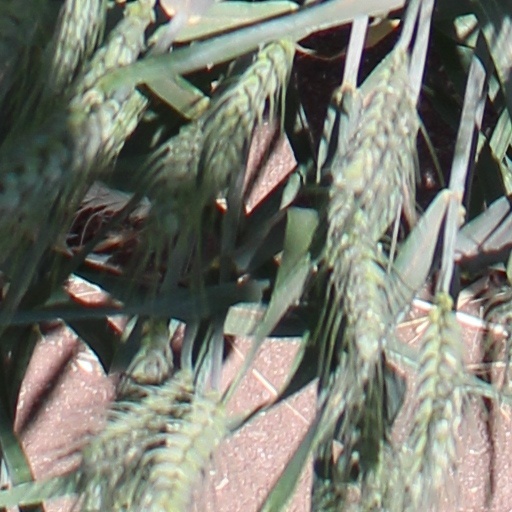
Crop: wheat